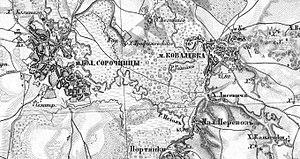
La petite ville Velyki Sorochyntsi comté de Myrgorod sur la carte en 1916